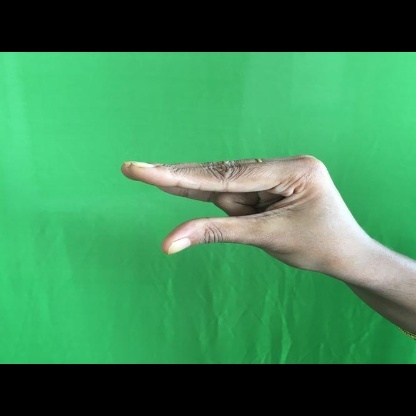
Mudra: Kangulam